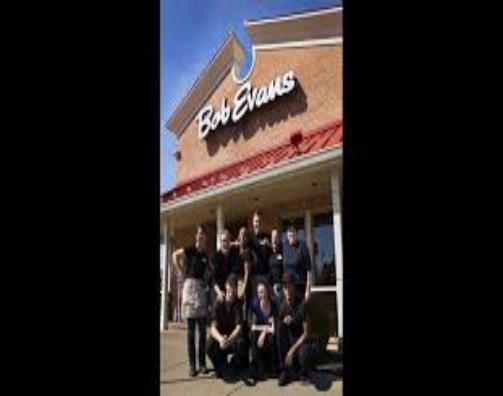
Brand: Bob Evans Restaurants
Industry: Clothes